Hizbul Mujahideen

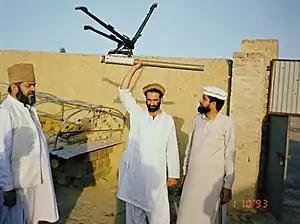
Abdul Majeed Dar, who merged his militant group into Hizbul Mujahideen

In a power play, Ahsan Dar announced at a press conference in July 1990 that Hizbul Mujahideen had formed an alliance with Jamaat. This only served to strengthen Yusuf Shah's position and a weakening of his own. Hilal Ahmed Mir, who was Deobandi by persuasion, reacted against the announcement and ended up getting marginalised as well. He quit the group and set up a new one, which came to be called Jamiatul Mujahideen. Masood Sarfraz came again in September 1990 to consolidate the grouping. Tehreek-i-Jihad-i-Islami, another umbrella group formed in 1989, also merged with Hizbul Mujahideen and its leader Abdul Majeed Dar was appointed as the secretary general. After the completion of consolidation, Yusuf Shah alias Salahuddin left for Azad Kashmir, where he managed the group's relationship with the ISI as well as the Jamaat of Azad Kashmir.